NGC 245

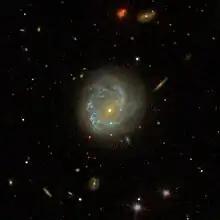
SDSS image of NGC 245

NGC 245 is a spiral galaxy located in the constellation Cetus. It was discovered on October 1, 1785 by William Herschel.